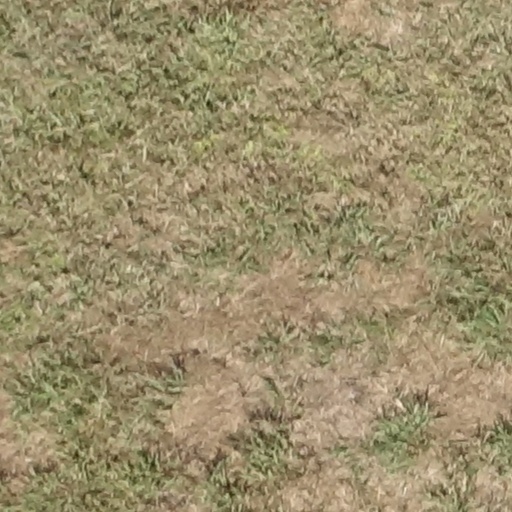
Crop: sorghum